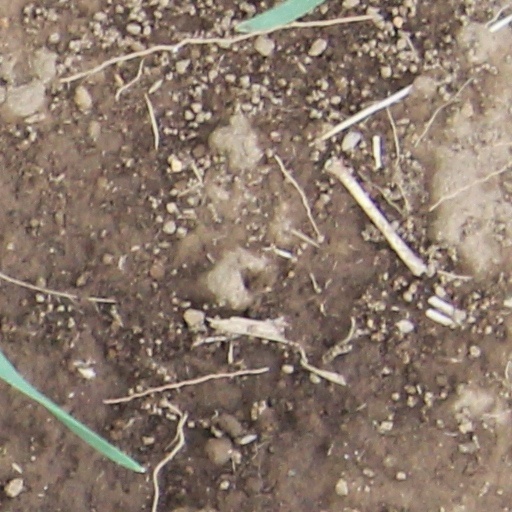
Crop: wheat